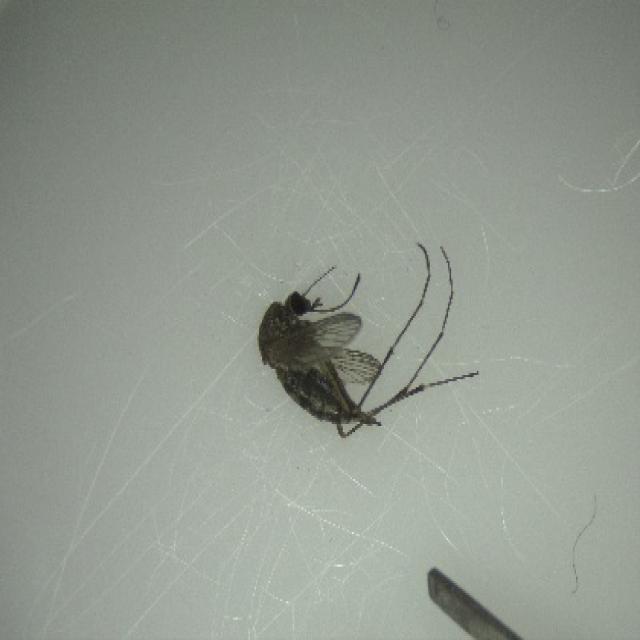
Species: aedes_vexans